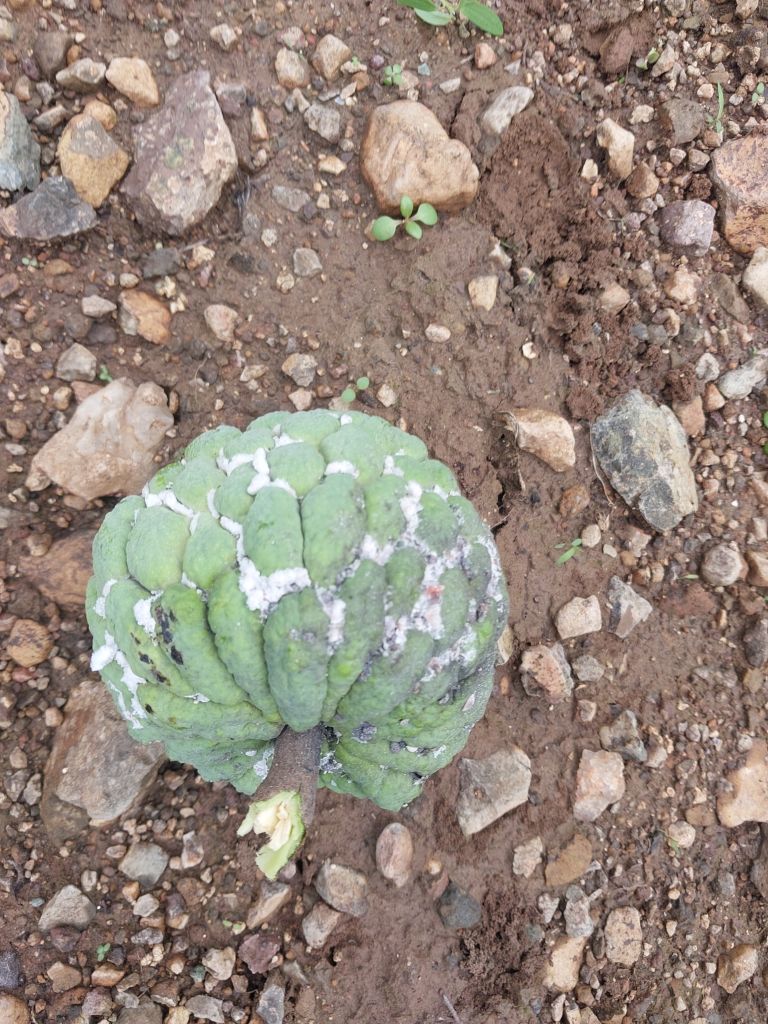
Disease label: Mealy Bug